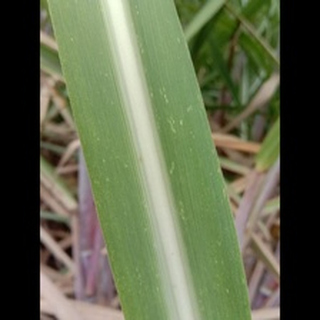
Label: sugarcane_mosaic